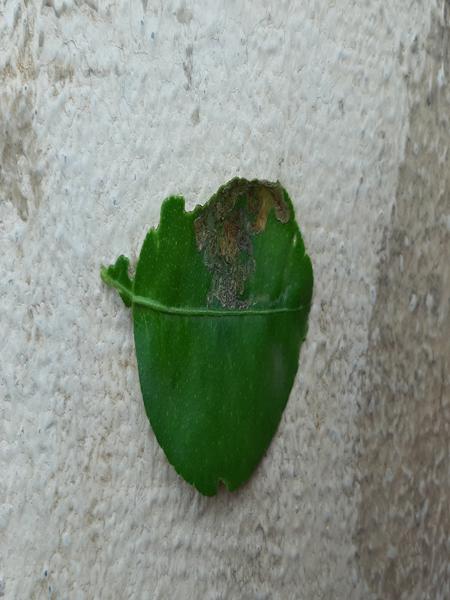
Plant: Lemon